Duolun County

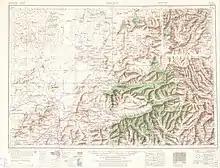
Map including Duolun (labeled as TO-LUN ) (AMS, 1953)

Duolun County has a dry, monsoon-influenced humid continental climate (Köppen "Dwb"), with bitterly cold and very dry winters, warm, humid summers, and strong winds, especially in spring. The monthly 24-hour average temperature ranges from in January to in July, with the annual mean at . The annual precipitation is , with more than half of it falling in July and August alone. With monthly percent possible sunshine ranging from 56% in July to 77% in January and February, sunshine is abundant year-round, with 3,036 hours of bright sunshine annually.